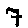
Label: 7